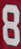
Number: 8